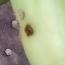
Crop: Tomato
Condition: helicoverpa-armigera-p